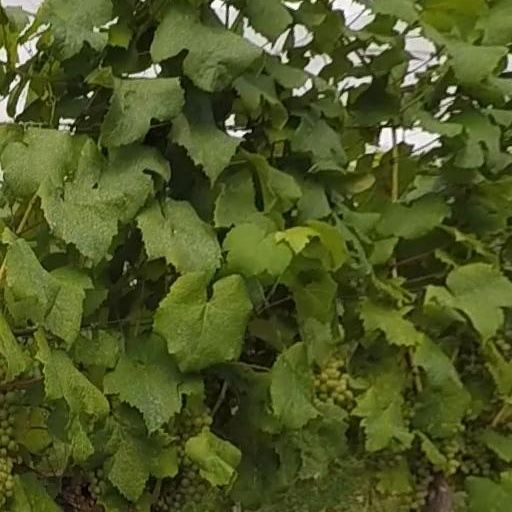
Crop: grape